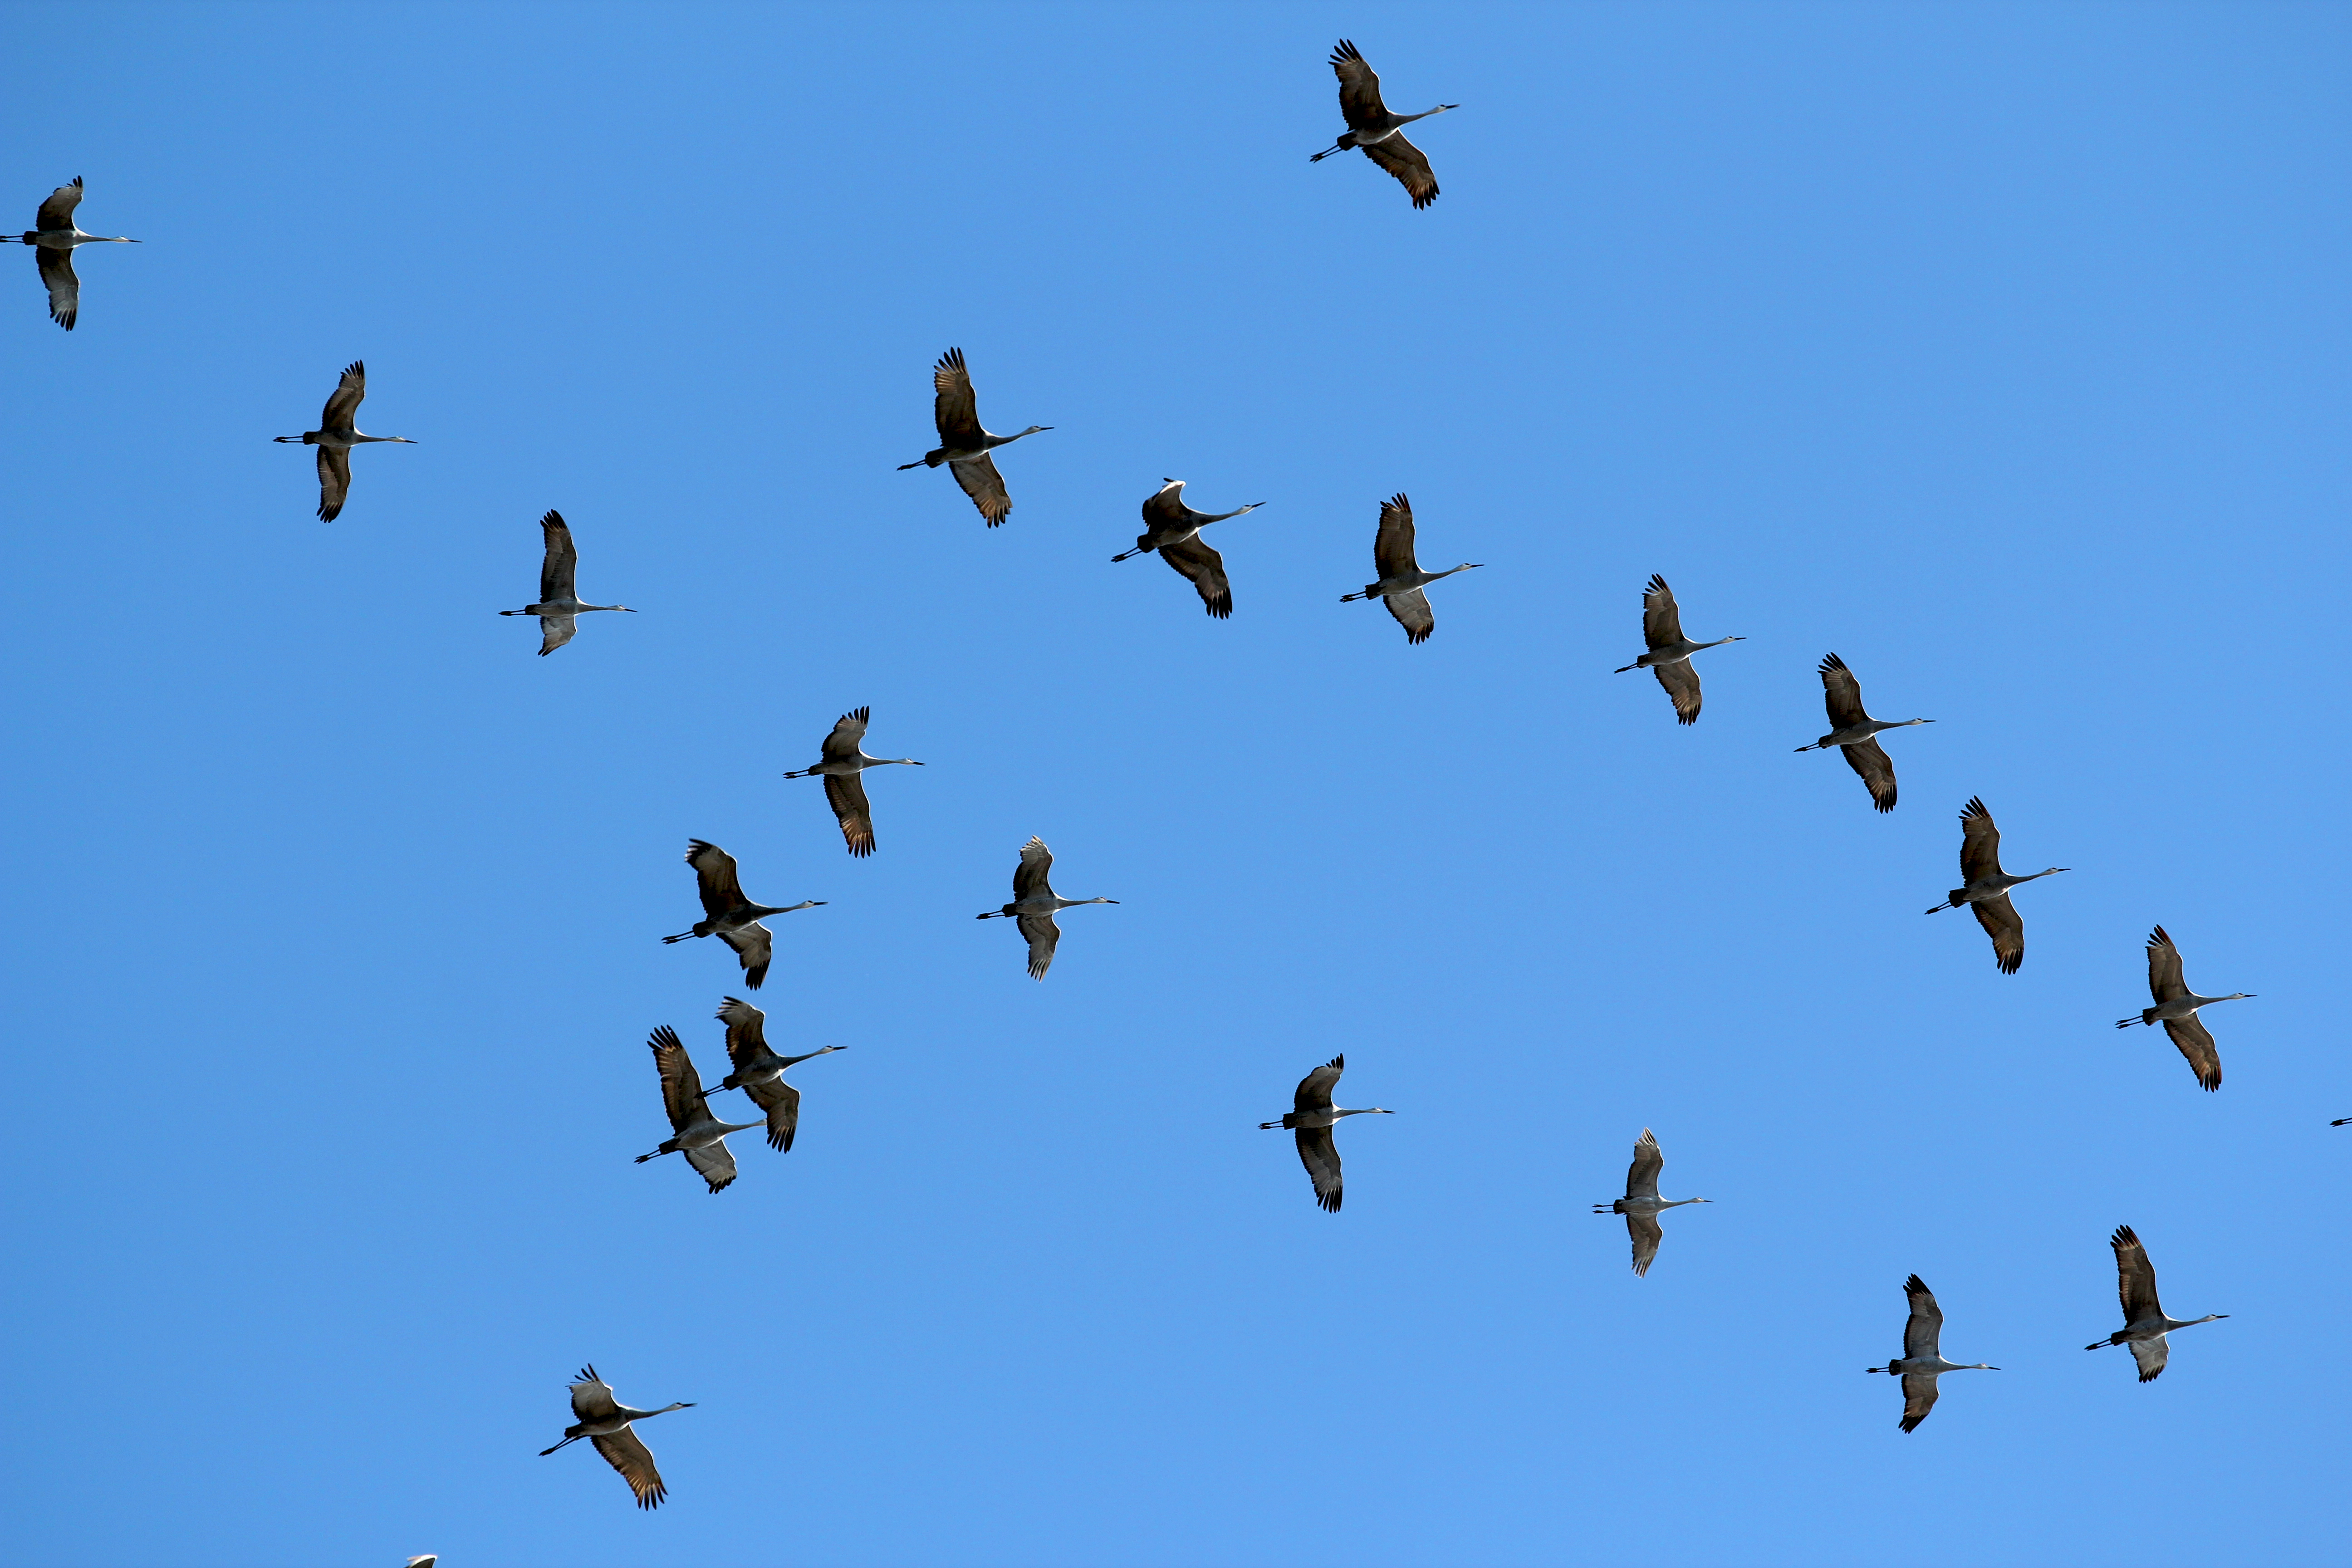
sandhill cranes, migration, flock, bird, bird migration, animal migration